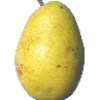
Label: pear_monster